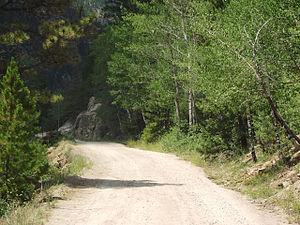
La Fall River Road est une route du comté de Larimer, au Colorado, dans le centre des États-Unis. Protégée au sein du parc national de Rocky Mountain, elle est inscrite au Registre national des lieux historiques depuis le 20 juillet 1987.